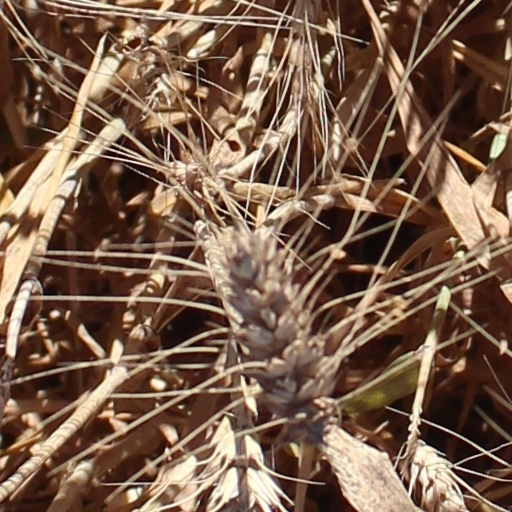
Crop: wheat